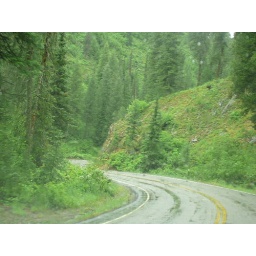
idaho and this was some really dangerous roads out in the middle of the mountains in the middle of nowhere